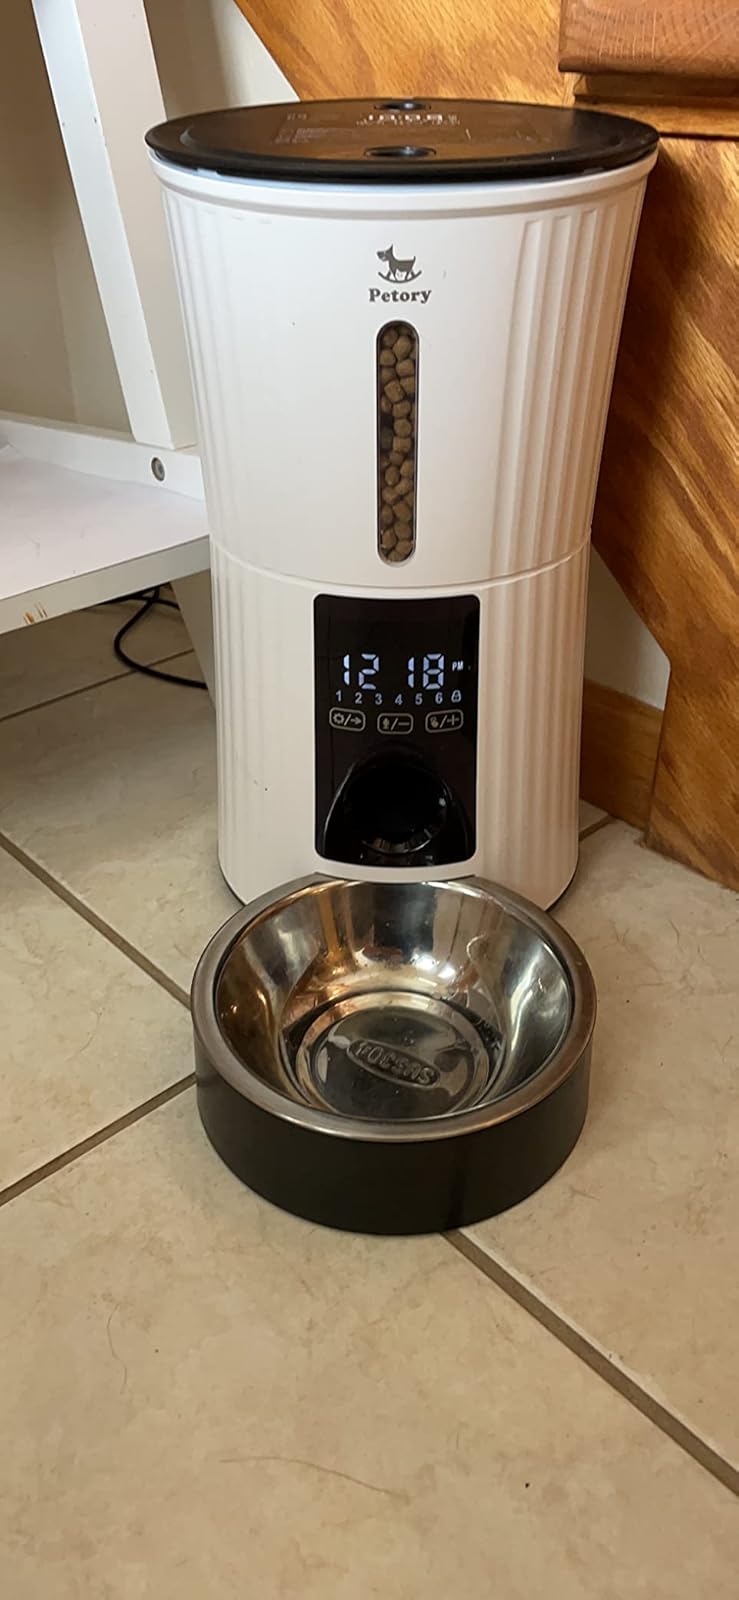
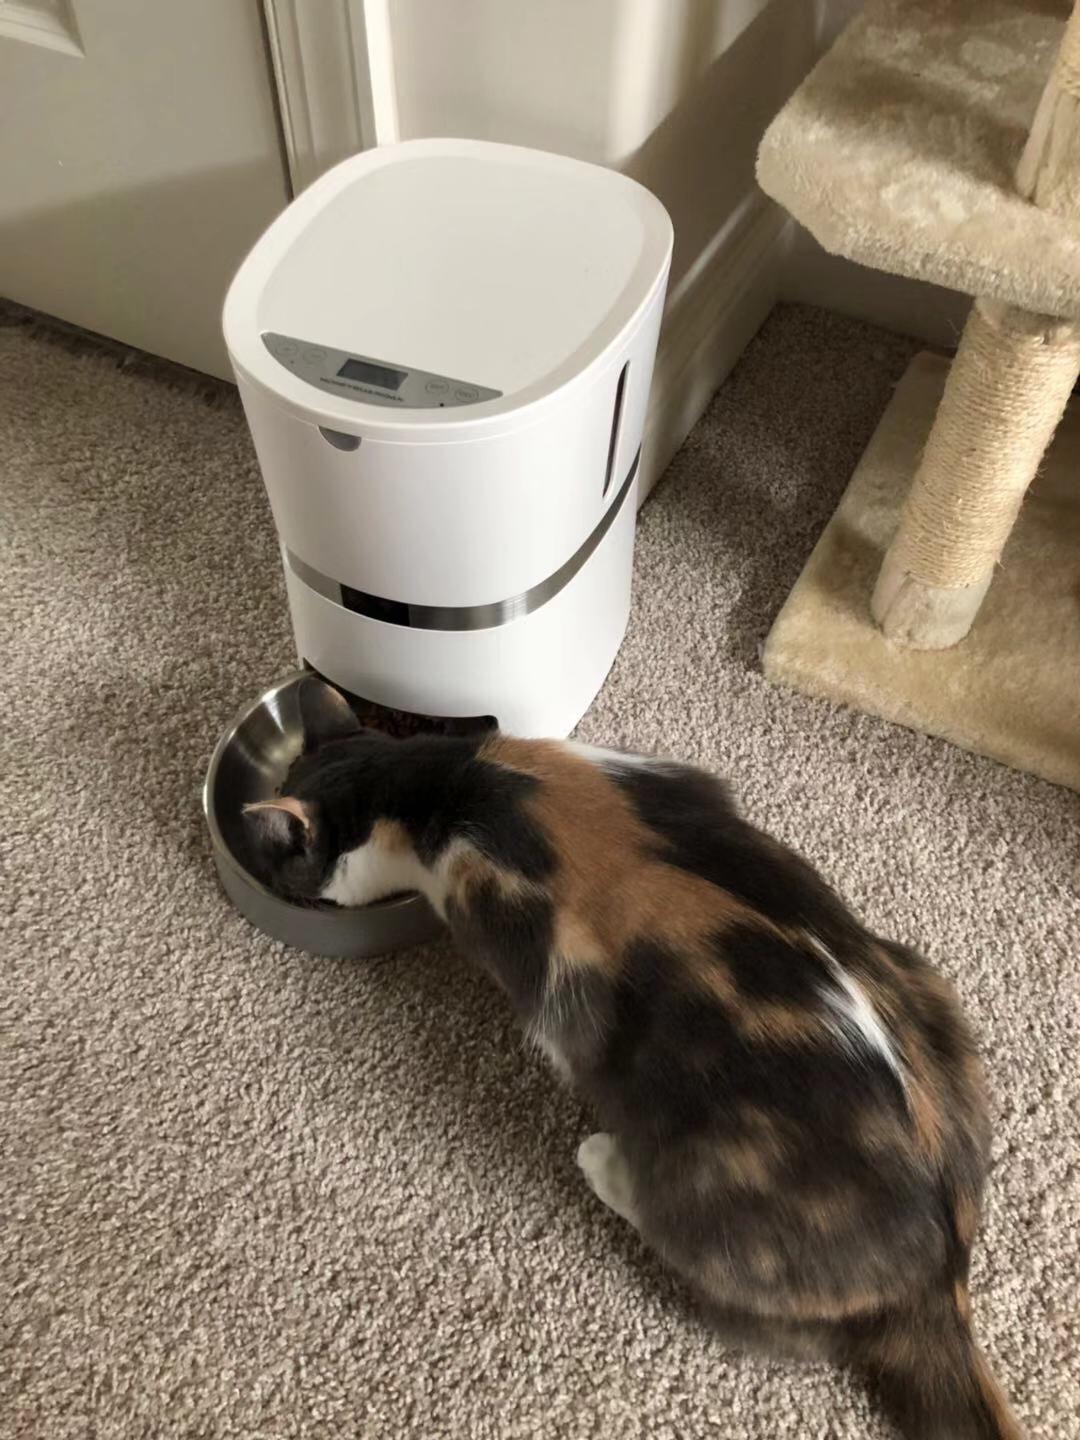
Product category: items_feeder
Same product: no